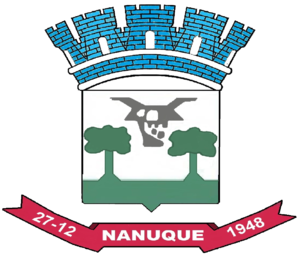
Nanuque est une municipalité brésilienne de l'État du Minas Gerais, microrégion de Nanuque, et la région Sud-Est du pays, appartenant à mesoregion Mucuri Valley. Sa population est estimée en 2014 était 41,852 personnes.